Hops

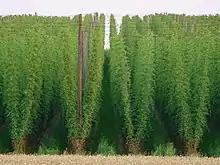
Mature hops growing in a hop yard in Germany

In the United States, Prohibition had a serious adverse effect on hops production, but remnants of this significant industry in the western states are still noticeable in the form of old hop kilns that survive throughout Sonoma County, California, among others. Florian Dauenhauer, of Santa Rosa in Sonoma County, became a manufacturer of hop-harvesting machines in 1940, in part because of the hop industry's importance to the county. This mechanization helped destroy the local industry by enabling large-scale mechanized production, which moved to larger farms in other areas. Dauenhauer Manufacturing Company remains a current producer of hop harvesting machines.